Buxières-sur-Arce

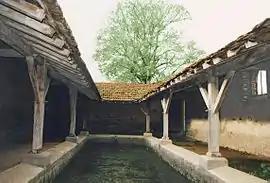
"Lavoir" (wash house)

Buxières-sur-Arce is a commune in the Aube department in north-central France.